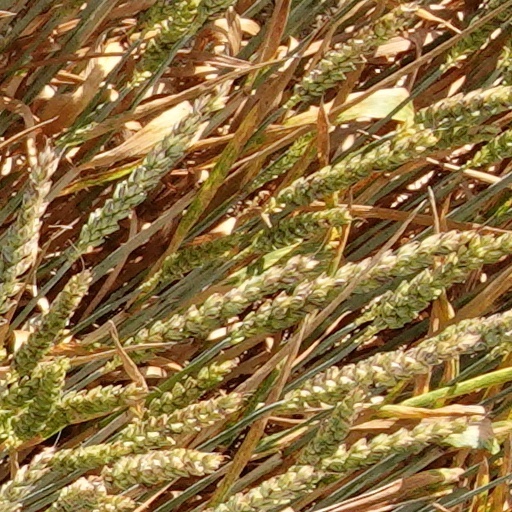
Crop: wheat